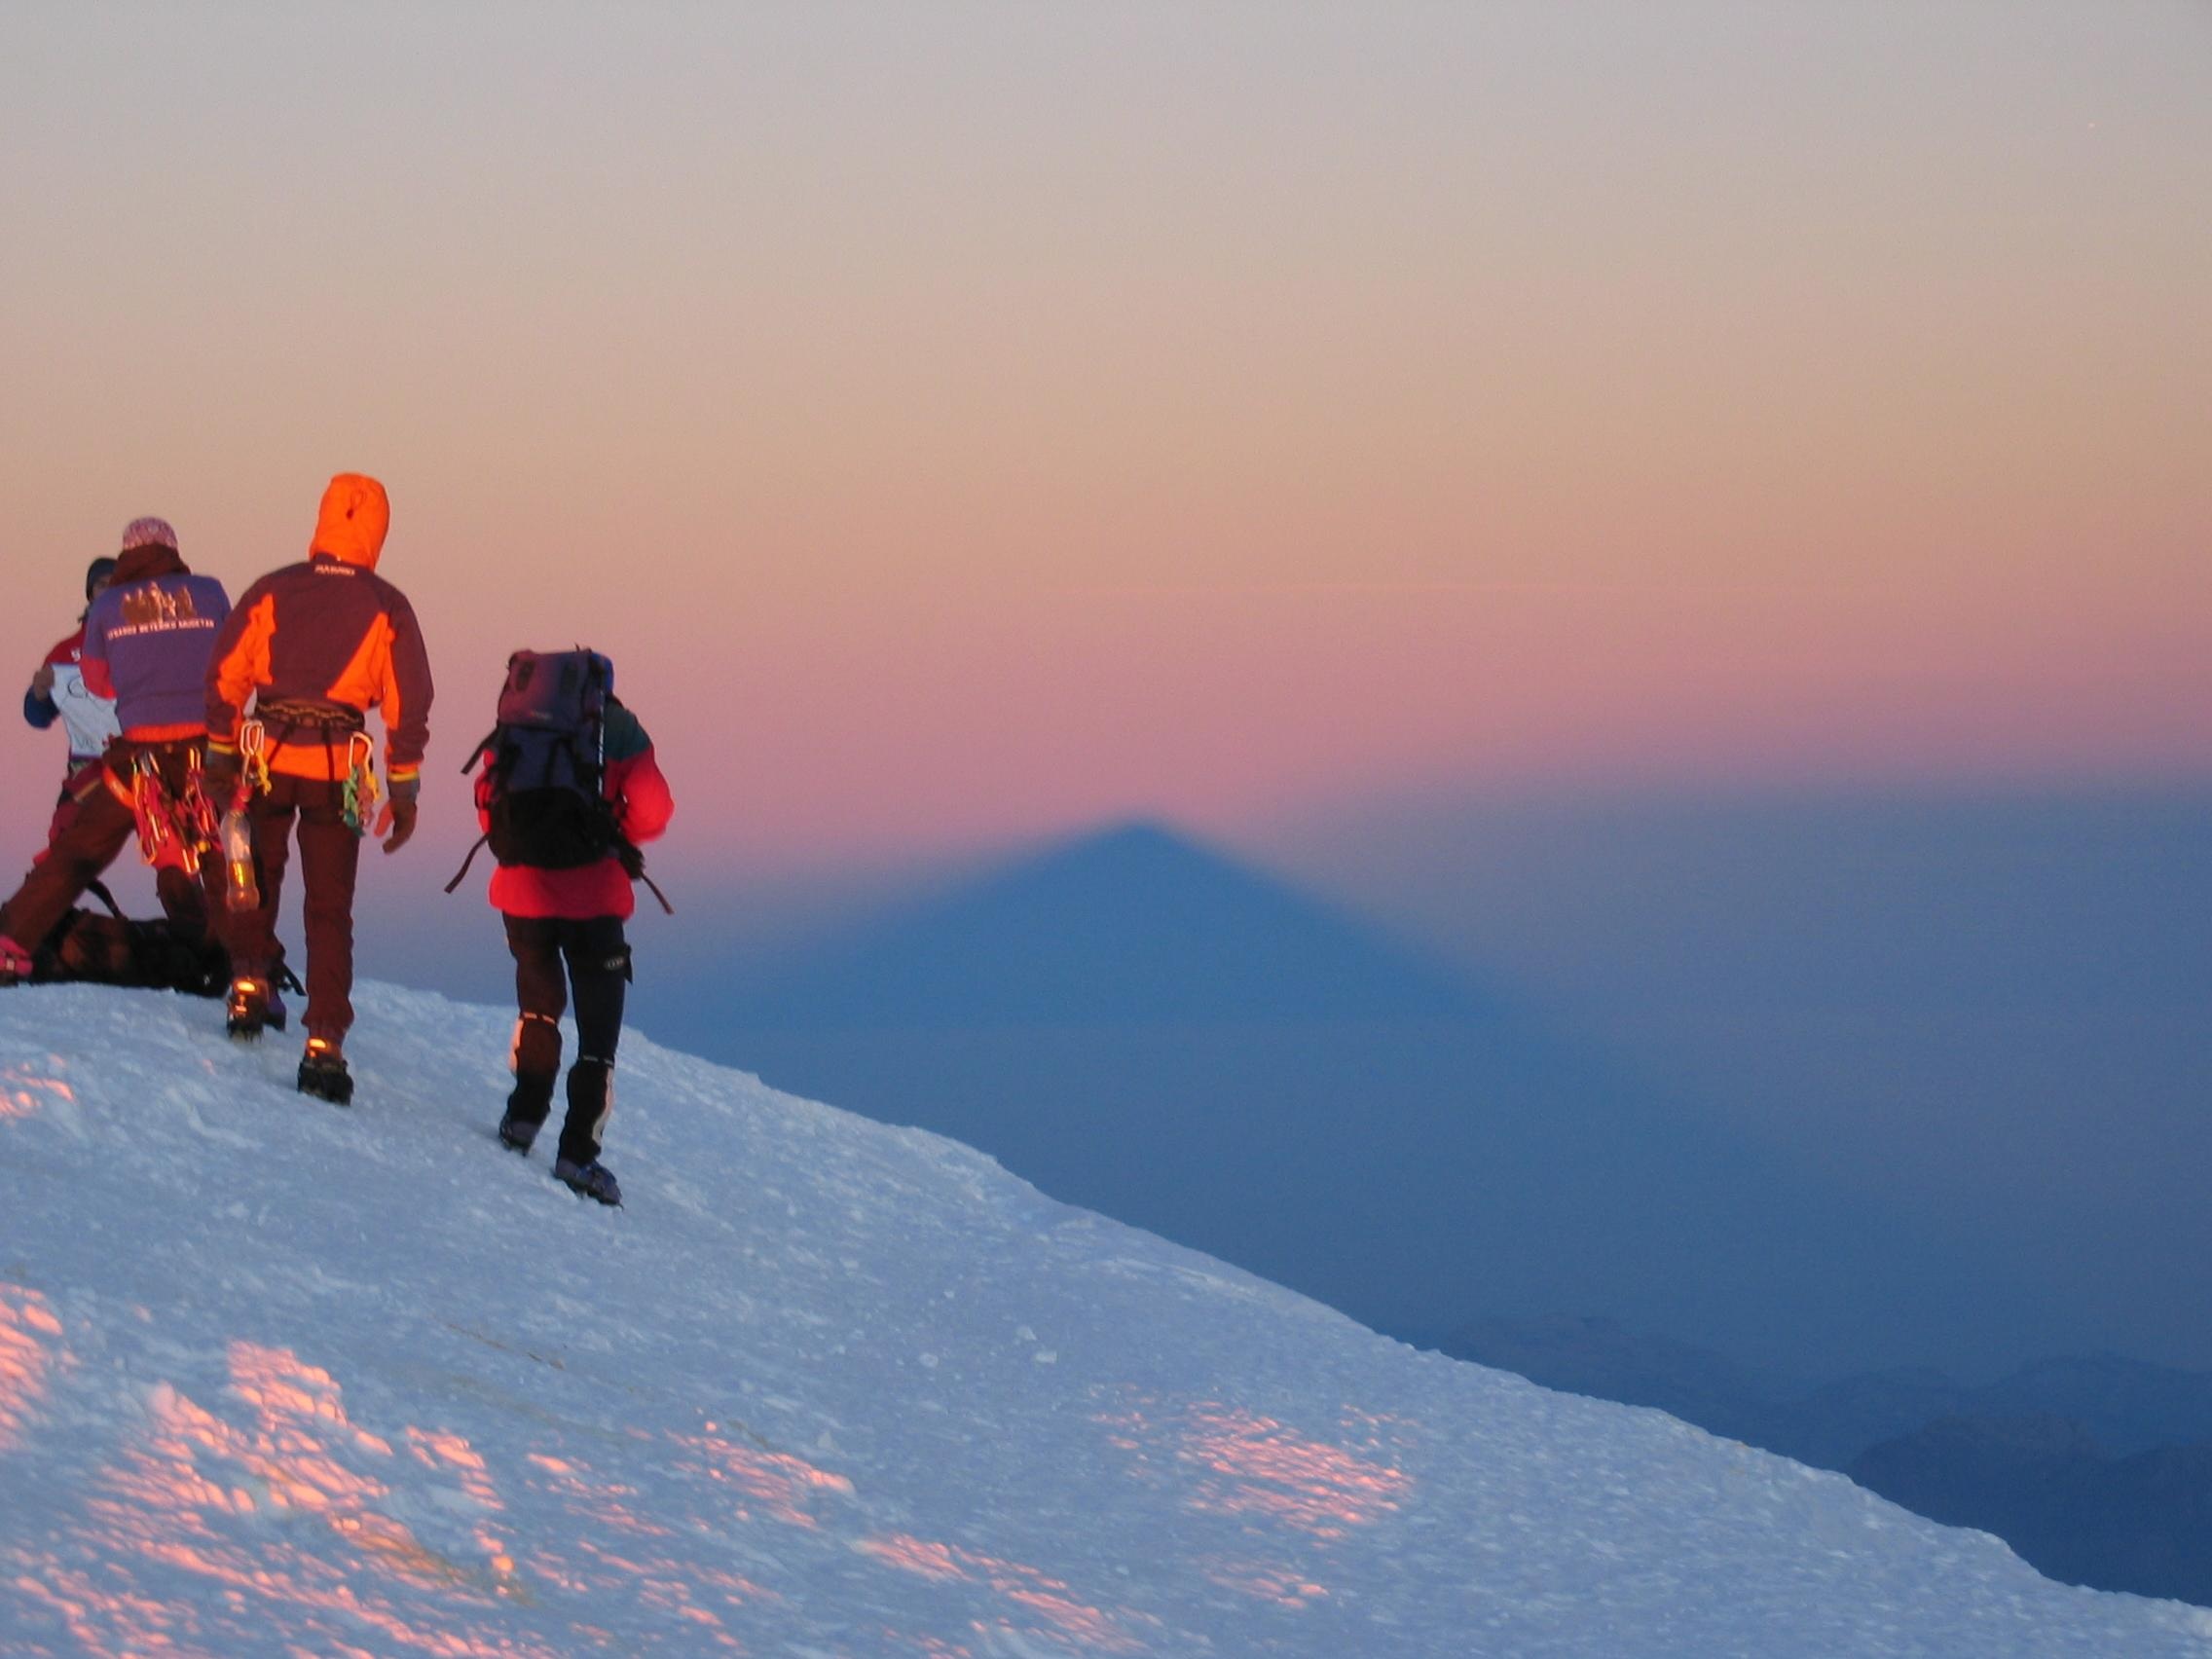
mountain, snow, sport, adventure, mountain range, recreation, extreme sport, ridge, summit, mont blanc, mountaineering, sports, footwear, switzerland, ski touring, ski mountaineering, outdoor recreation, mountainous landforms, geological phenomenon